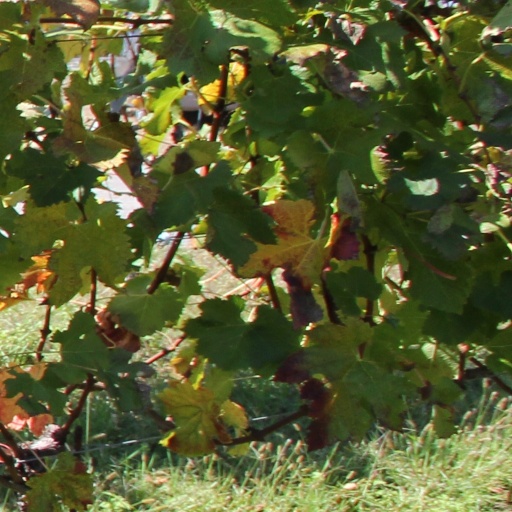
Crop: grape